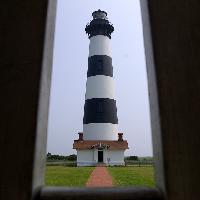
Weather: cloudy or overcast